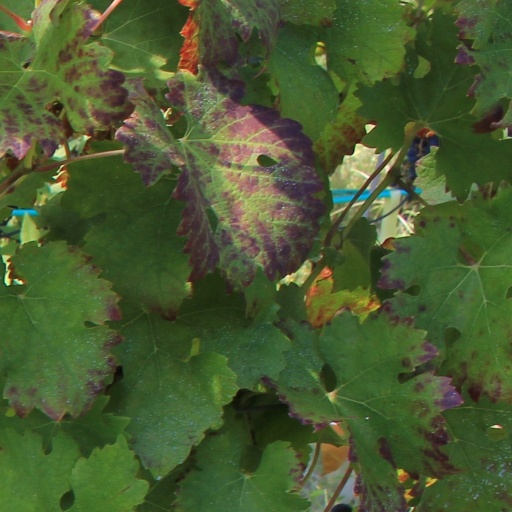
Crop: grape